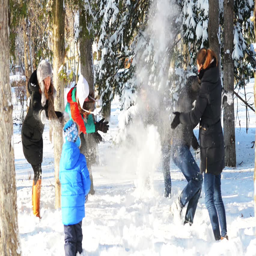
a group of young people playing in the snow